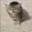
Label: cat